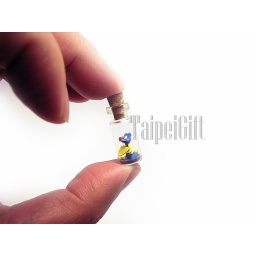
Courtship rat paper clay in bottle vial ooak miniature